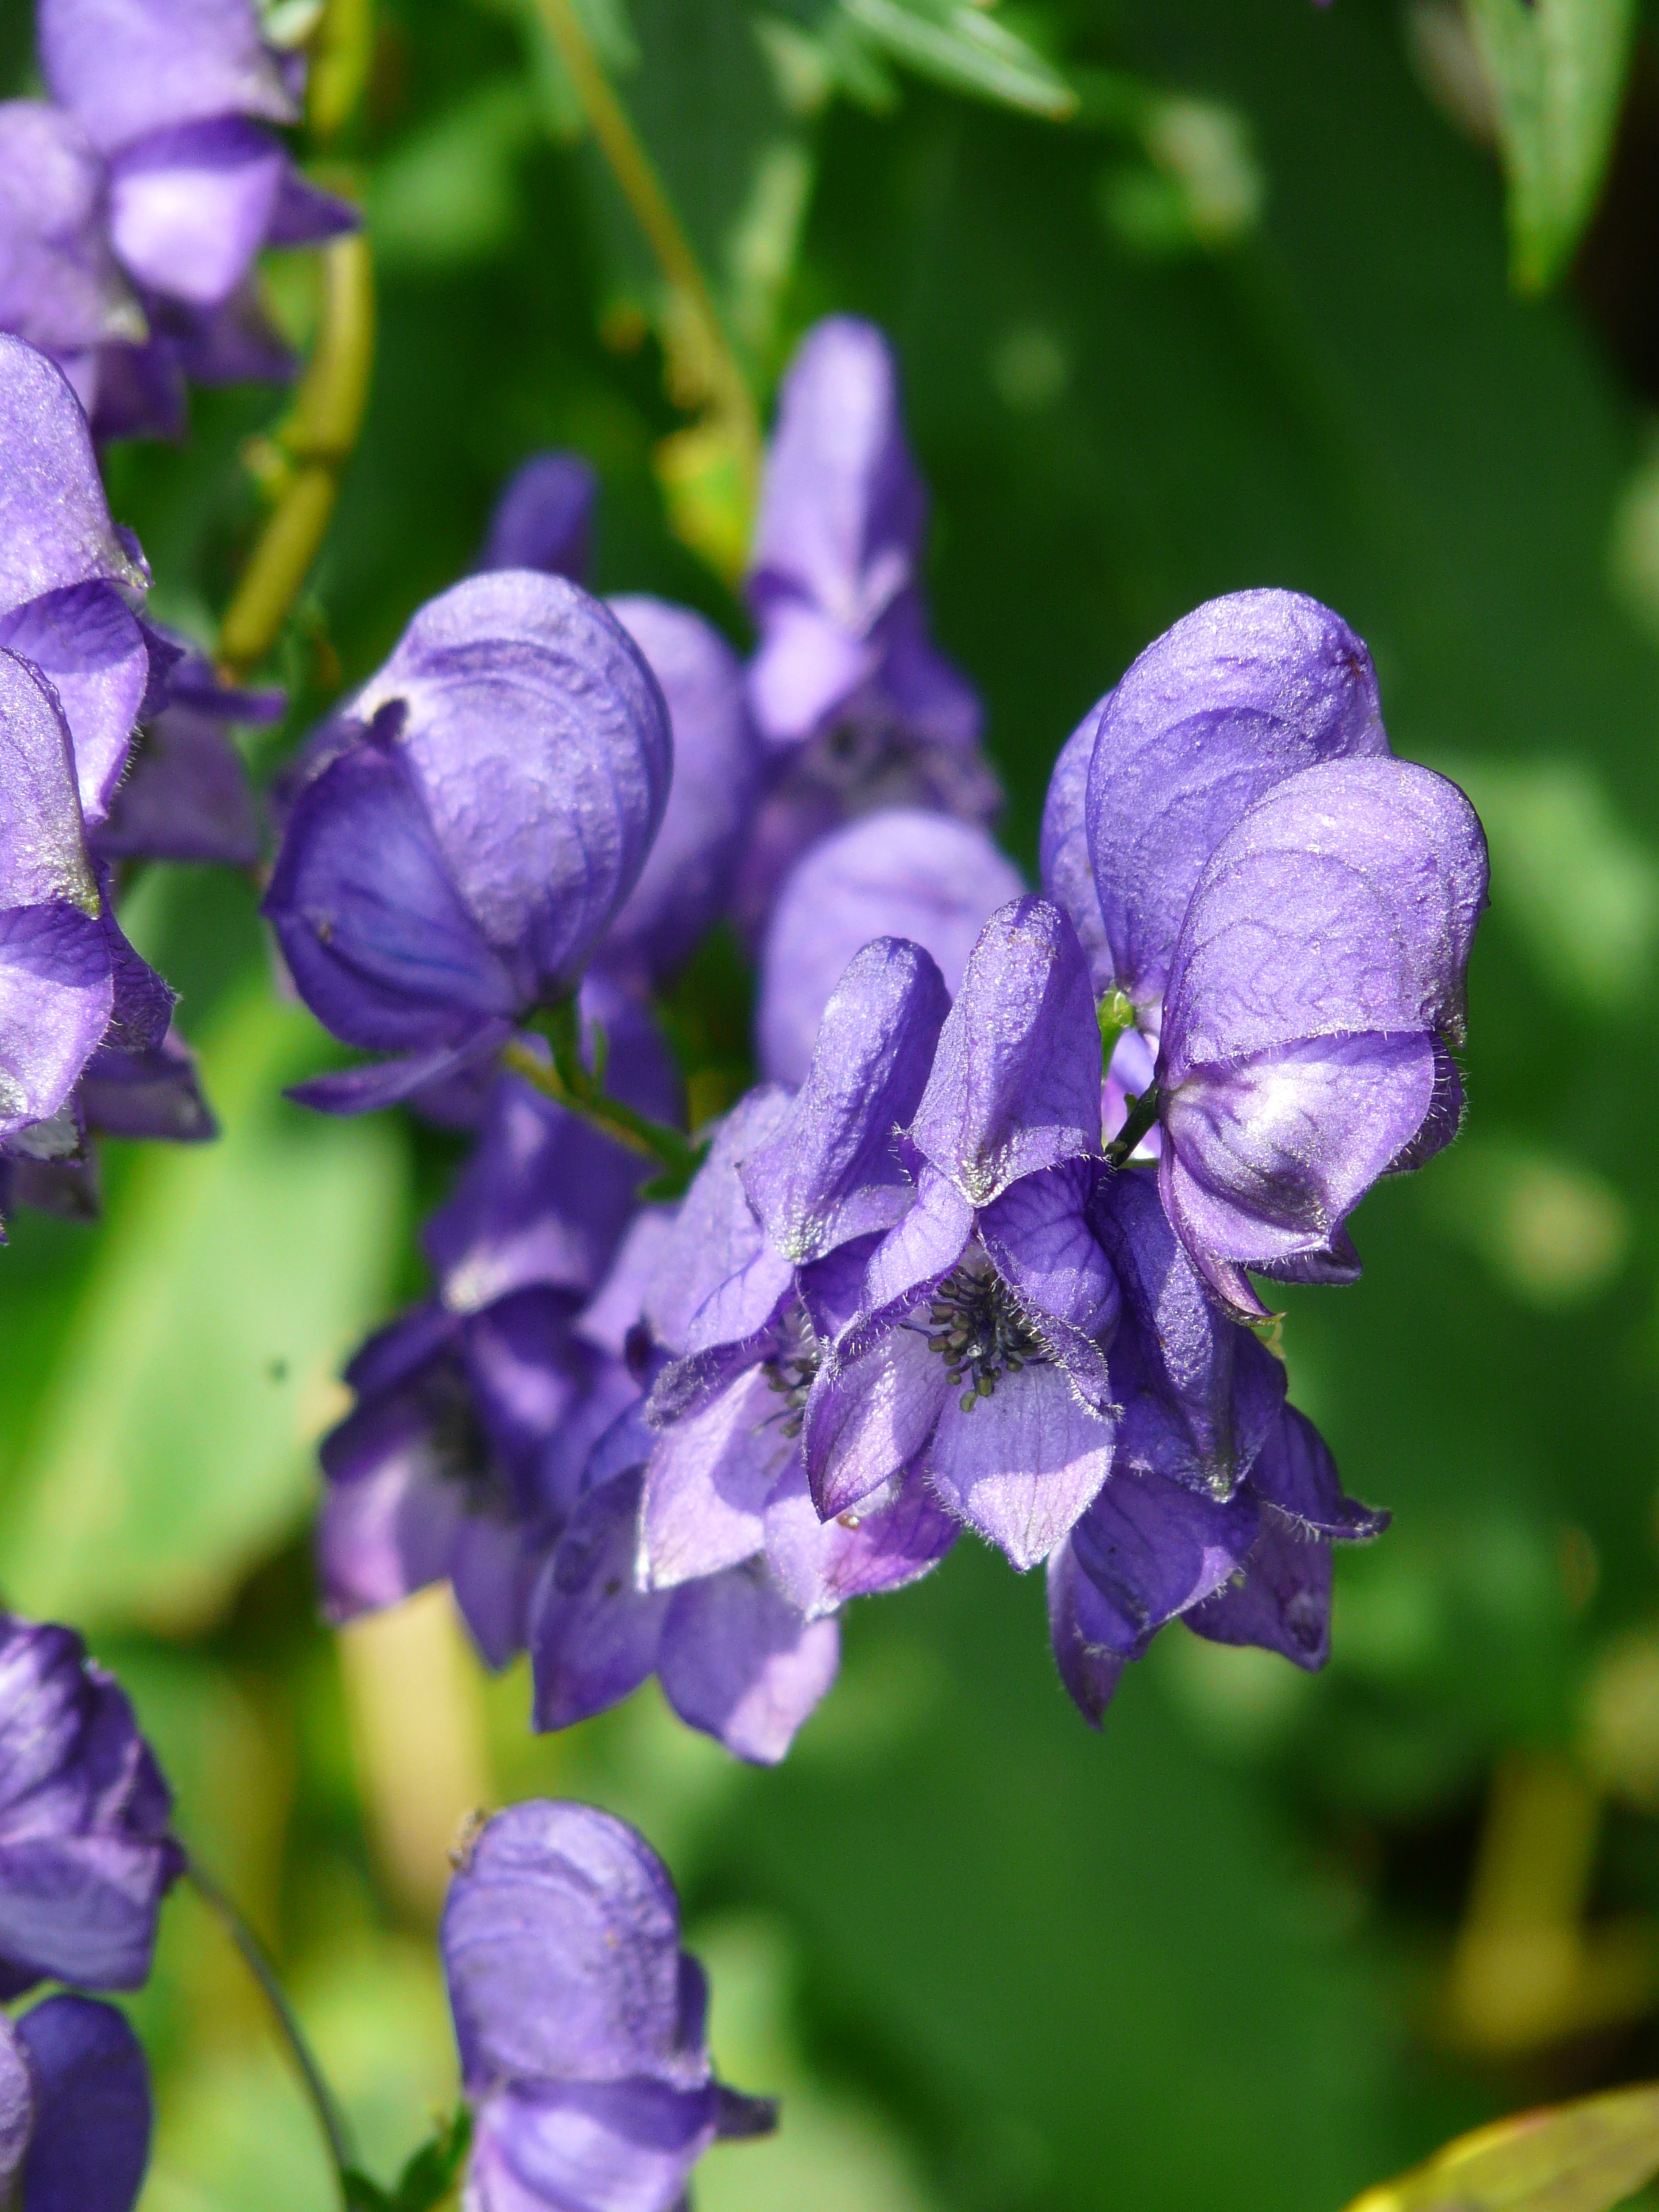
blossom, plant, flower, petal, herb, botany, blue, flora, wildflower, toxic, aconite, viola, macro photography, flowering plant, poisonous plant, monkshood, bellflower family, land plant, violet family, dayflower family, aconitum napellus, very toxic